OUE Downtown

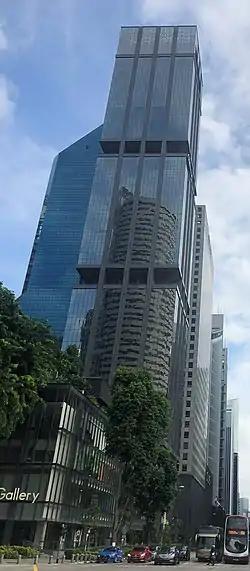
OUE Tower 1 in 2018

OUE Downtown or 6 Shenton Way, formerly DBS Building Towers is a high-rise skyscraper complex at 6 Shenton Way in the central business district of Singapore. Tower 1, at and 50 storeys, was completed in 1975 and is one of Singapore's oldest skyscrapers. Tower 2, at and 36 storeys, was completed twenty years later in 1994. The former headquarters of DBS Bank was located in the complex. Overseas Union Enterprise (OUE) acquired the complex in 2010 and renamed it 'OUE Downtown'.